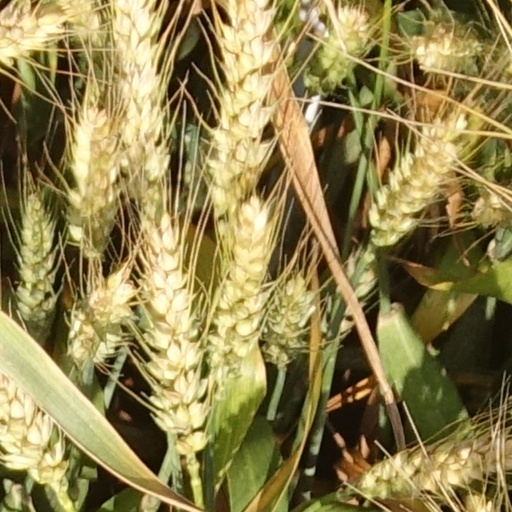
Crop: wheat